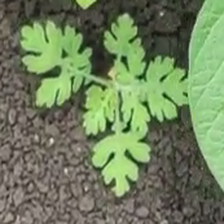
Weed species: Gajar_gavat_(Parthenium hysterophorus)